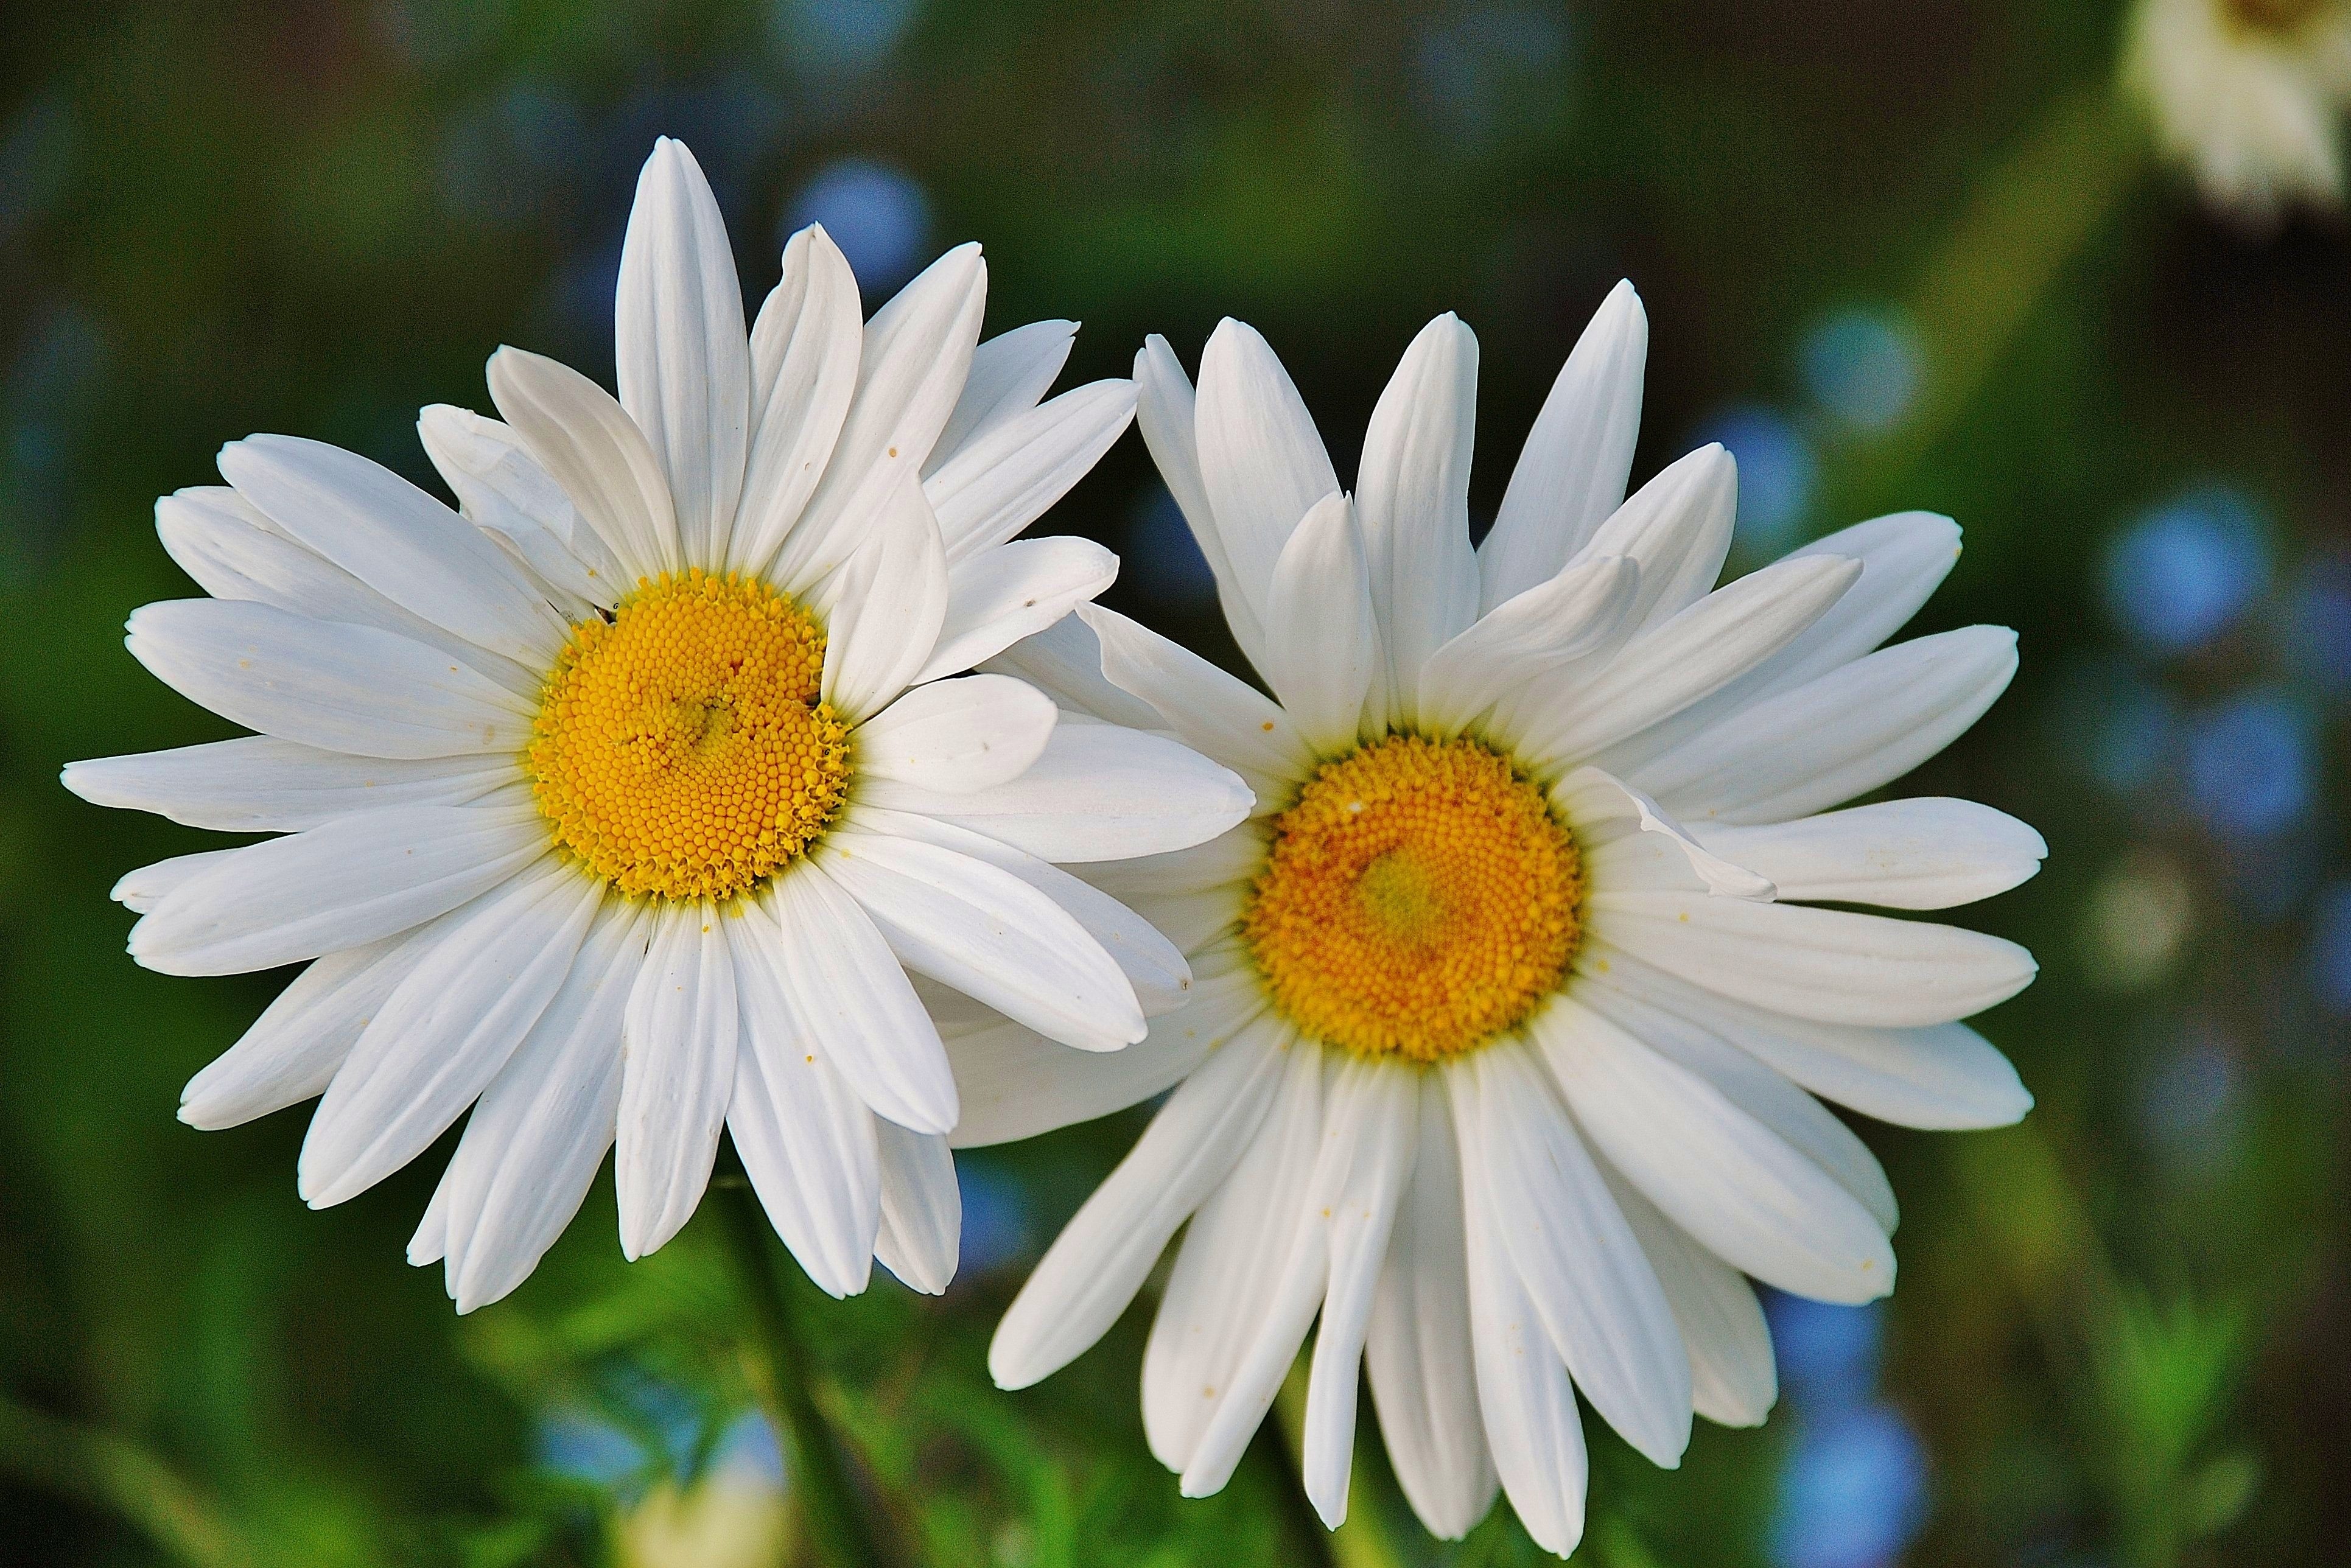
nature, blossom, plant, flower, petal, bloom, floral, daisy, spring, green, botany, colorful, garden, flora, wildflower, flowers, close up, detail, marguerite, macro photography, flowering plant, daisy family, oxeye daisy, plant stem, land plant, chamaemelum nobile, marguerite daisy